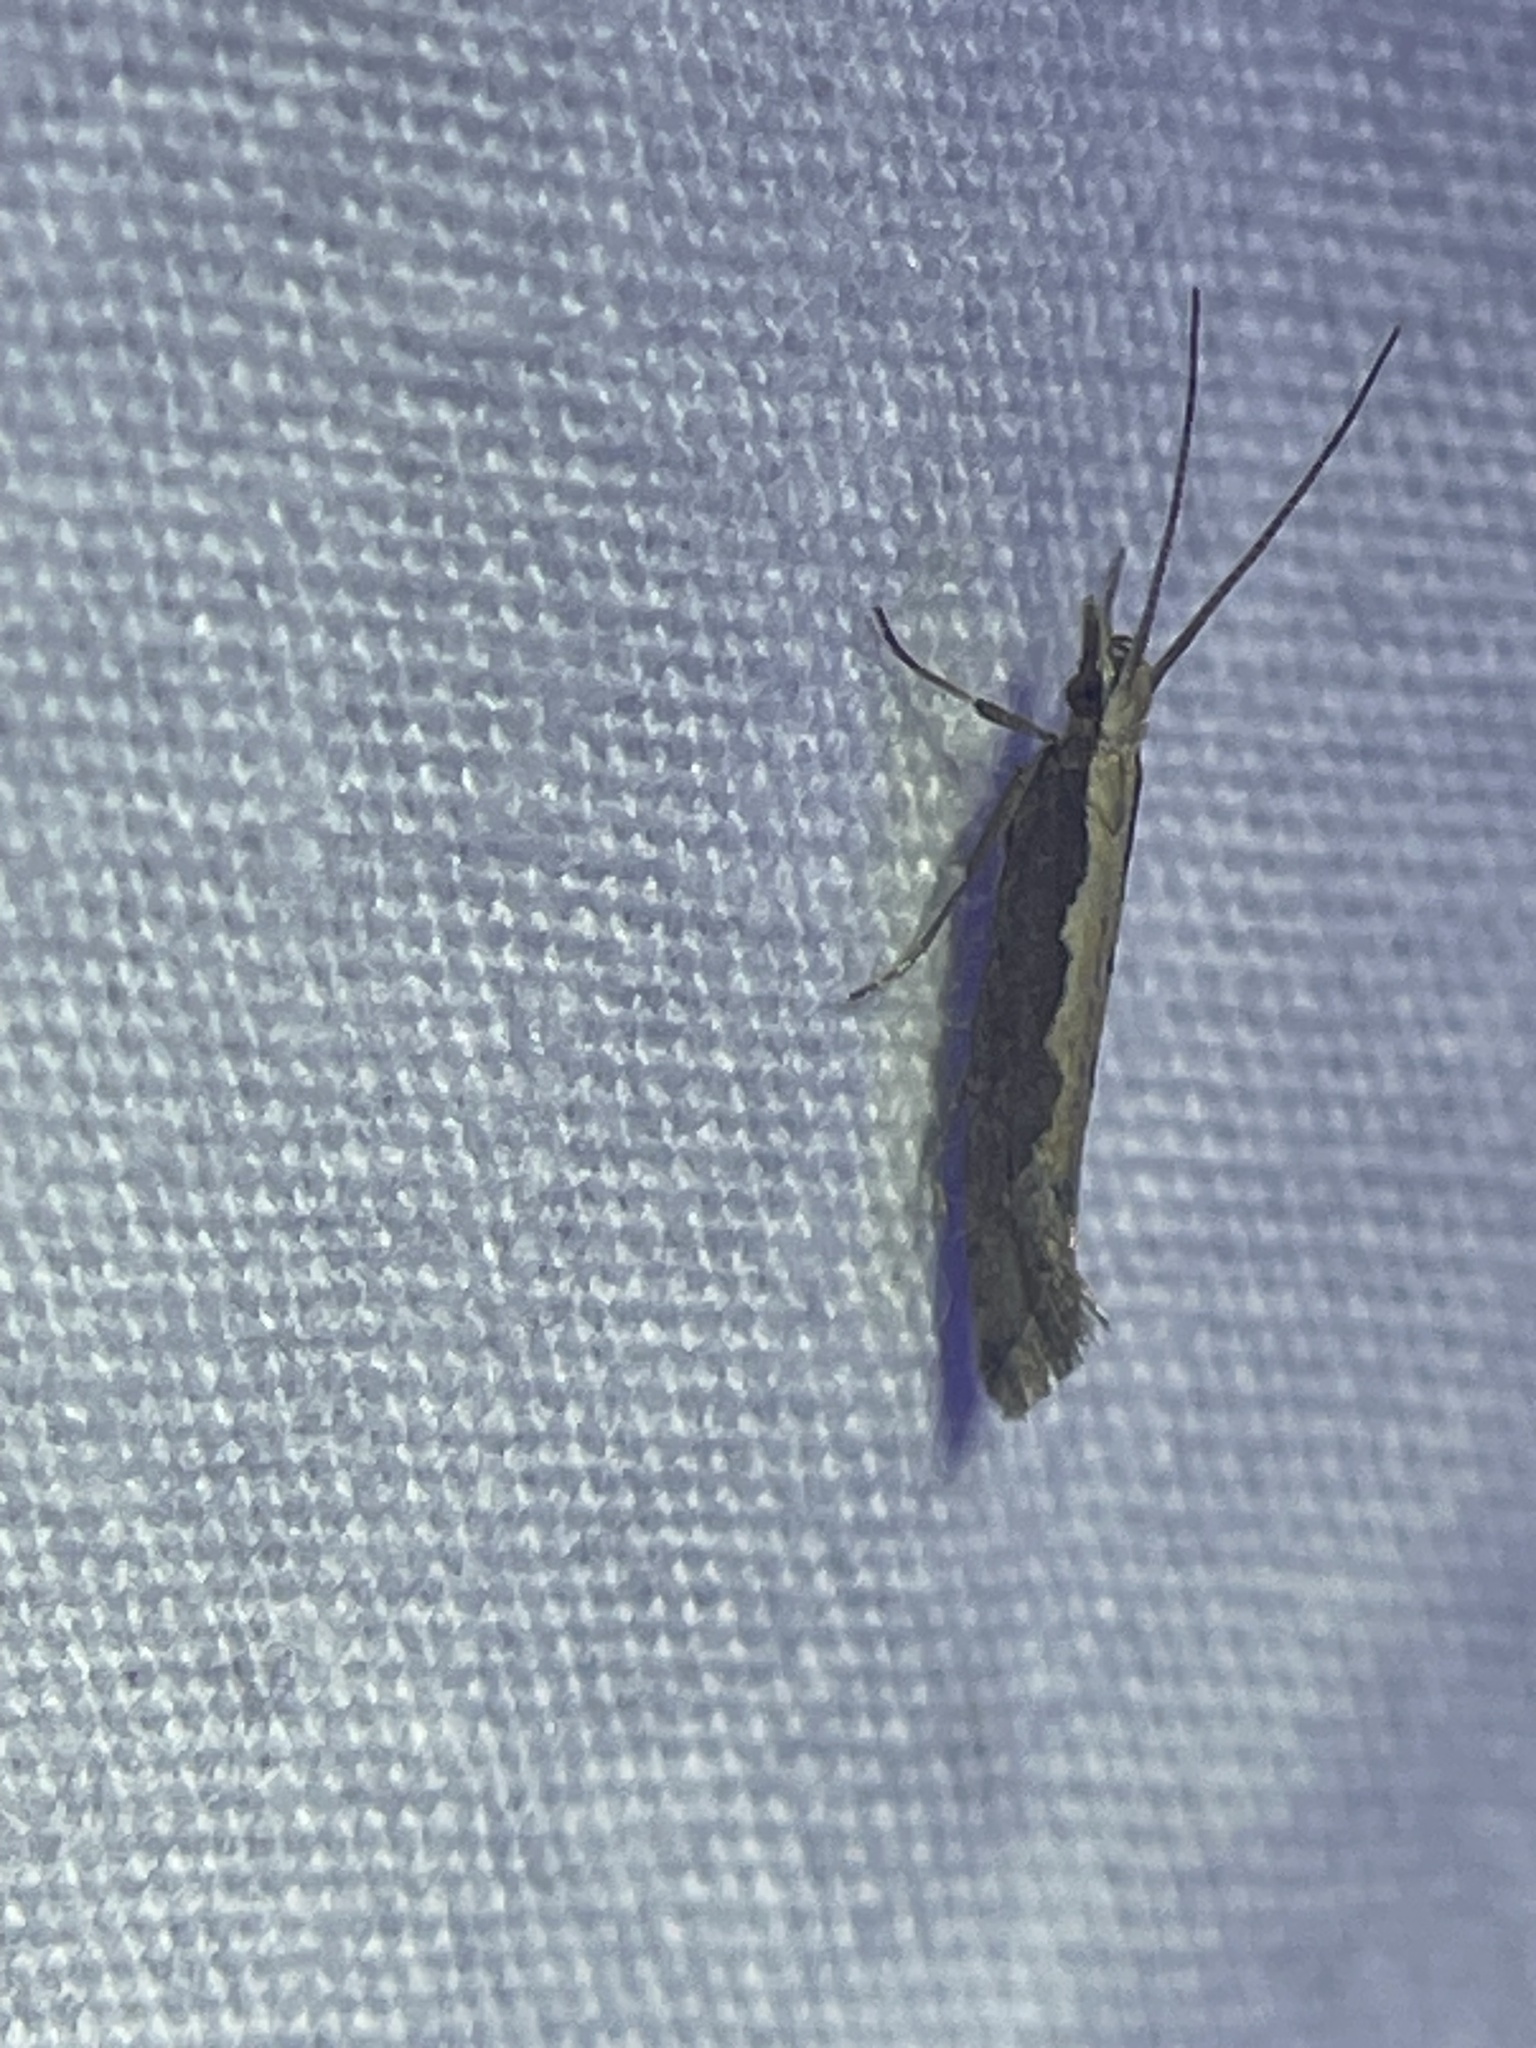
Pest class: diamondback_moth